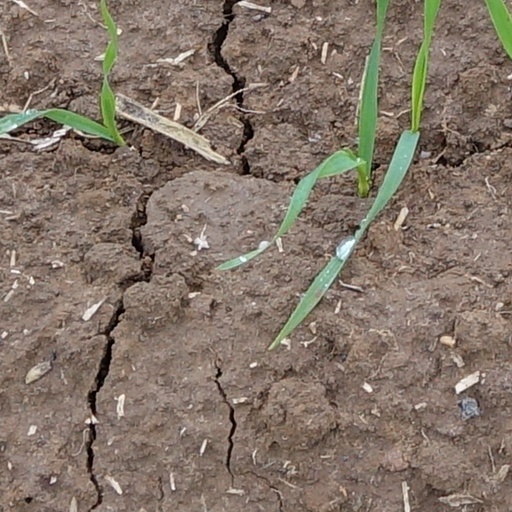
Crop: wheat